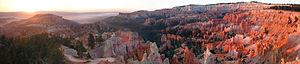
Parc national de Bryce Canyon, Utah, USA. By Jean-Pierre Lavoie (09-2001)